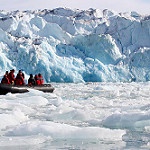
Label: glacier